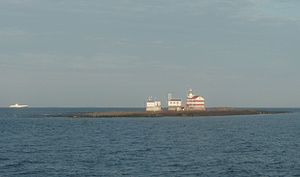
Märket / Geografi
Øen
Märket med Märkets fyr er et skær i Södra kvarken som siden freden i Fredrikshamn 1809 ligger på grænsen mellem Sverige og Finland. Ifølge Ålandskonventionen som blev indgået i 1921 går grænsen mellem Sverige og Finland gennem skærets midte. Grænsedragningen blev justeret i 1985.